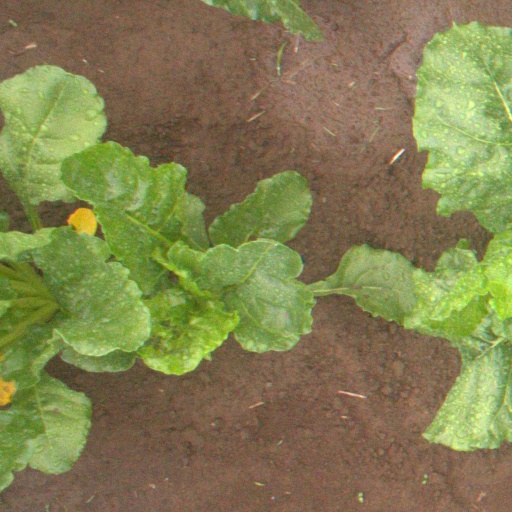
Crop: sugar beet